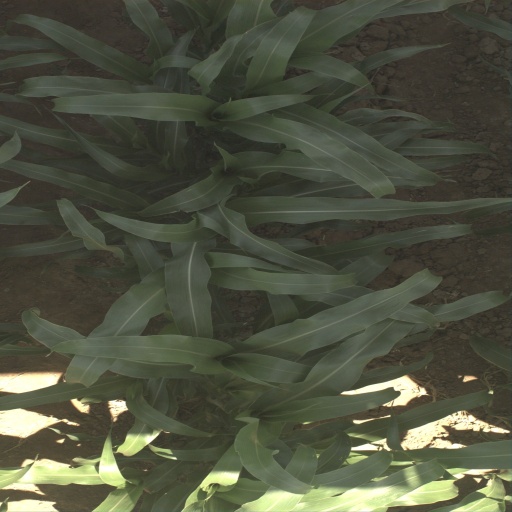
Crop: sorghum